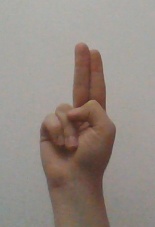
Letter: taa